Ivane Javakhishvili Institute of History and Ethnology

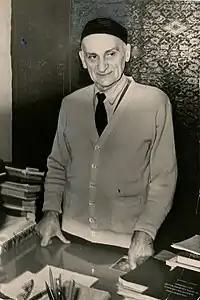
Giorgi Chitaia – Head of Ethnographic Department

In the field of ethnography, the activities of the Institute were given a systematic look at the field ethnographic works, processing and publication of the extracted materials. In 1937, under the leadership of Giorgi Chitaia, the ethnography department organized a complex expedition to Imereti, Baghdati district, Telavi district and Upper Svaneti. In 1939, ethnographic expeditions were organized in Racha, Tianeti, Pirikita Khevsureti, Kiziki, Pshavi, and little Liakhvi.